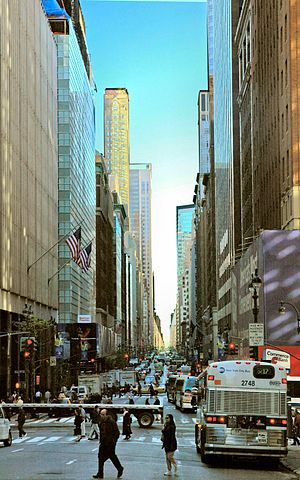
Madison Avenue
Madison Avenue, mod nord fra 40th Street
Madison Avenue er et nord-syd-gående boulevard i bydelen Manhattan i New York, USA, med ensrettet trafik i nordgående retning. Den løber fra Madison Square til Madison Avenue Bridge ved 138th street. Vejen løber gennem Midtown Manhattan, Upper East Side, Spanish Harlem og Harlem. Den er opkaldt efter og tager udgangspunkt i Madison Square, der igen er opkaldt efter James Madison, den fjerde præsident af USA.